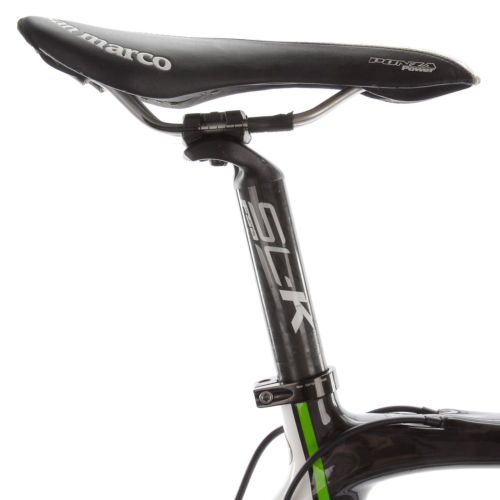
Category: bicycle